New York Evening Express

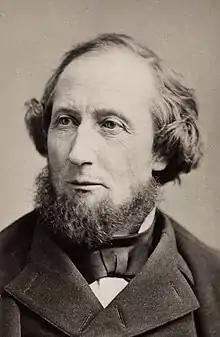
Cyrus W. Field (c. 1870) acquired the "Express" in December 1881 and merged it into the "New York Evening Mail"

Historian Richard Schwarzlose has referred to the "Evening Express" as "never an outstanding newspaper" (1990). This agrees with Frederic Hudson's colorful observations about the paper in "Journalism in the United States" (1873), though Hudson was also managing editor of the rival "New York Herald" from 1846 to 1866. Hudson remarked that the "Express" was "remarkable for its politics, its numerous editions, and its strangers' lists" (list of daily arrivals at local hotels). The "Strangers' List" was popular with merchants looking for customers, which led "Herald" editor James Gordon Bennett, Sr. to once call the paper the "Drummer's Gazette".